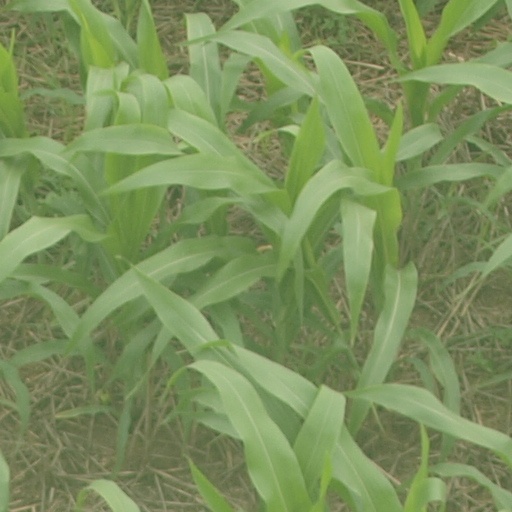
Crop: maize; corn